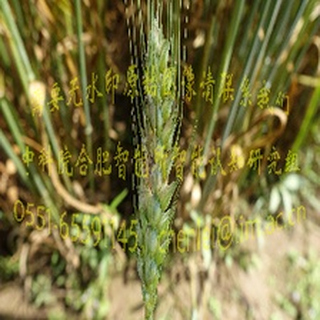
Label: wheat_fusarium_head_blight